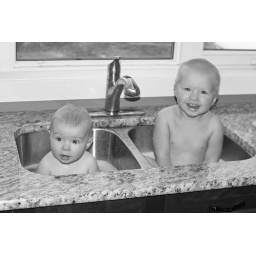
Enjoying a bath in our new house in the kitchen.